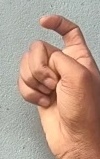
ASL sign: X